Ikaasaartik Strait

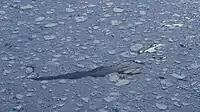
Leads and icefloes in the mouth of the strait, at the frozen confluence with the open North Atlantic.

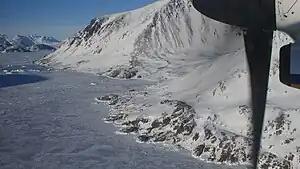
Aerial view of Ikaasaartik Strait

The strait separates Kulusuk Island in the southwest from Apusiaajik Island in the northeast. The strait waterway connects the Torsuut Tunoq sound in the northwest with the North Atlantic in the southeast.